Marineland of Florida

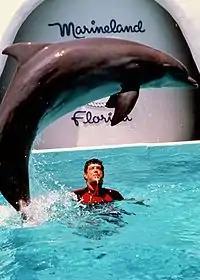
Dolphin Show

The first dolphin trainer in the world, Adolph Frohn, started training dolphins and developed "dolphin shows", which became an additional draw in the early 1950s as Marineland became one of Florida's major attractions, attracting over 900,000 visitors per year with peak attendance in the mid-1970s. Further expansion westward occurred at this time, including expansion of the "Sandpiper Snack Bar", with other additions including the Playport playground, the "Citrus Shop", the "Beachcomber Gift Shop", the "Shell Museum" and the "Aquarius 3D Theater". A few exhibits were added as well, moving the electric eel show to the west side of the park from the east, all of these reached by winding landscaped pathways that crossed a network of brooks and streams on wooden bridges. A centerpiece was a statue of King Neptune with dolphins in one of the larger ponds.